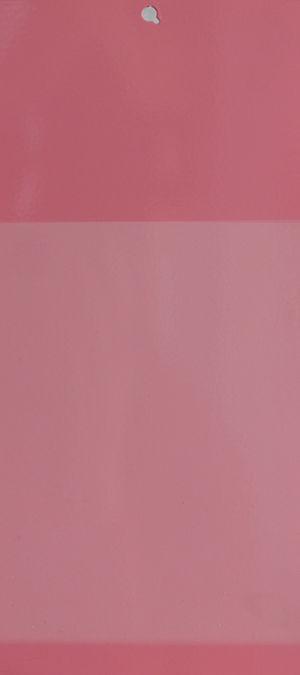
Pour les peintures et les encres d'imprimerie, comme en teinturerie, la solidité d'un colorant est sa capacité à conserver sa teinte dans le temps. On distingue la solidité à la lumière, au frottement, au lavage, etc.